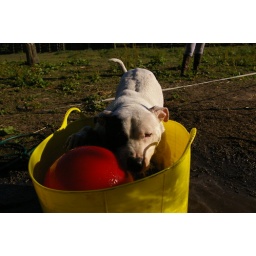
I put Bullseye's 'Boomer Ball' in a water tub for a jolly jape......:)